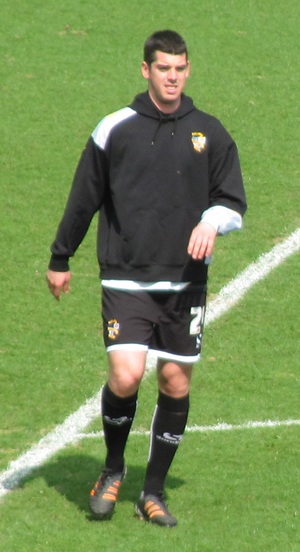
Richard Duffy est un joueur de football gallois né le 30 août 1985 à Swansea.